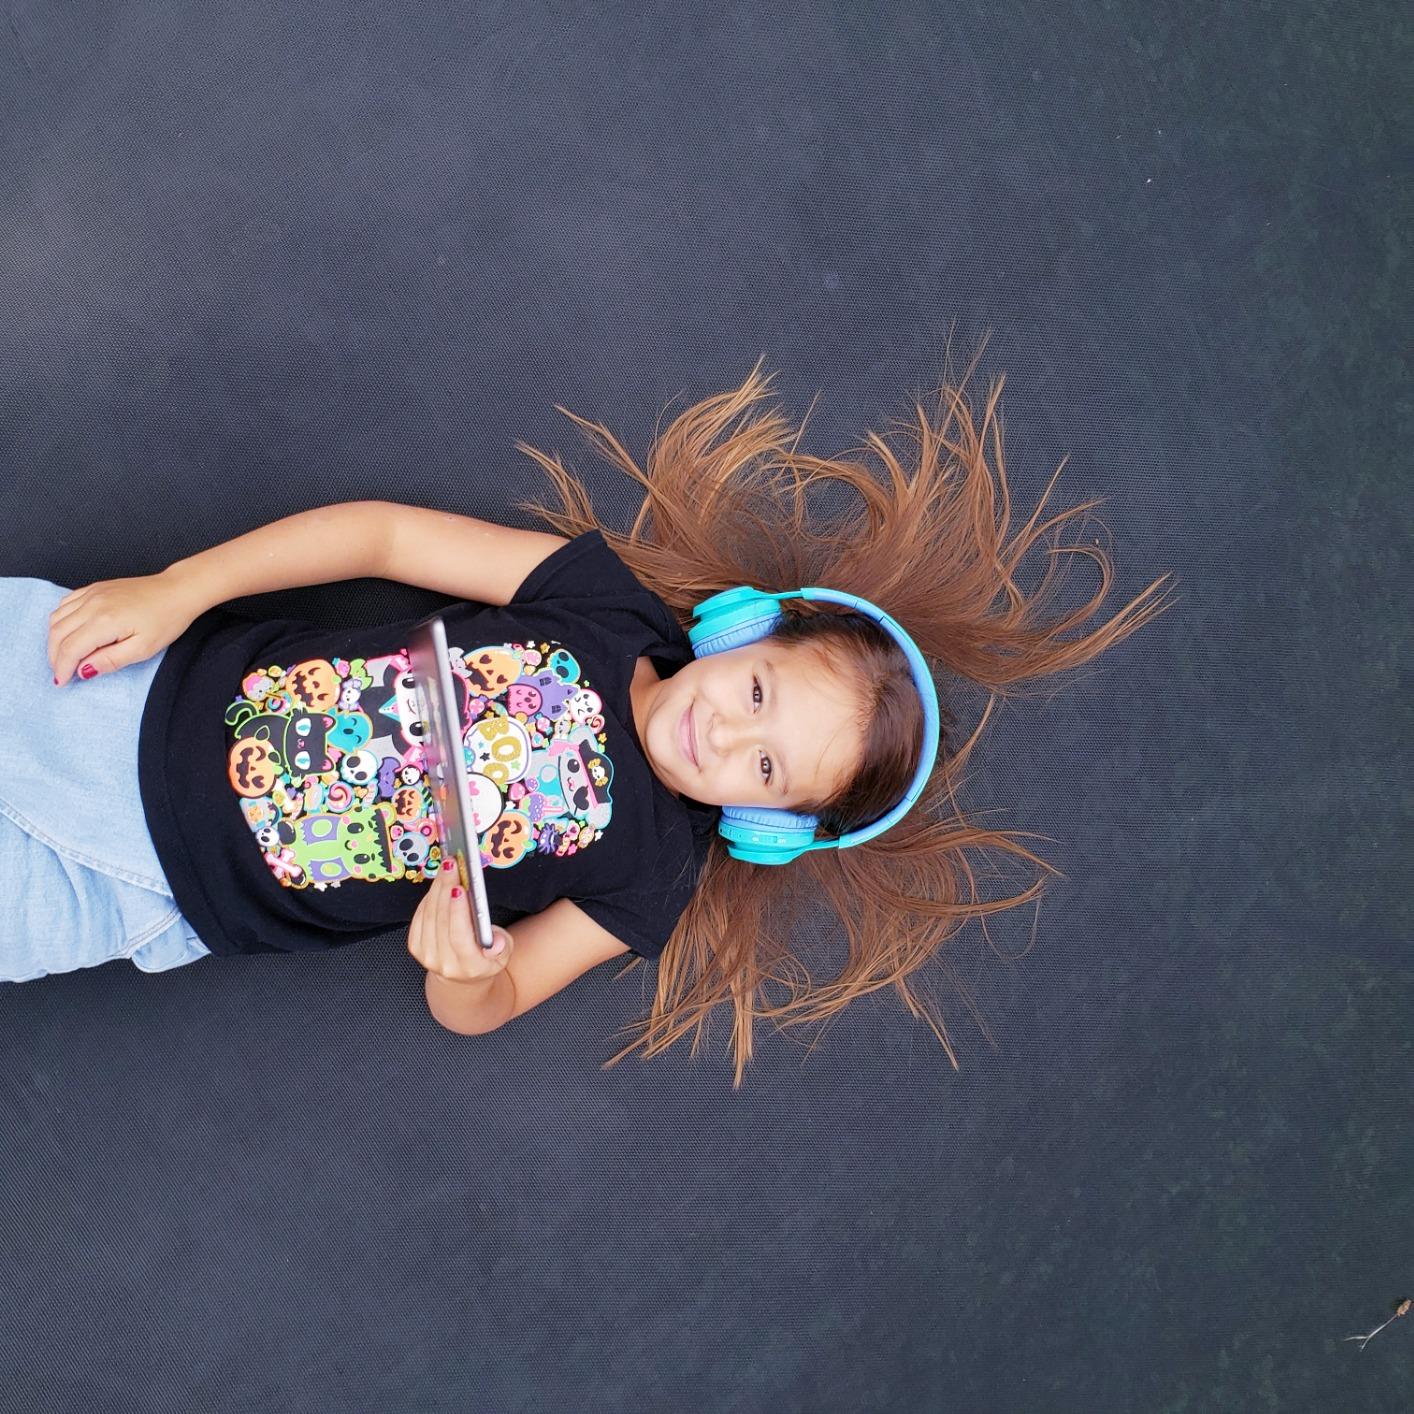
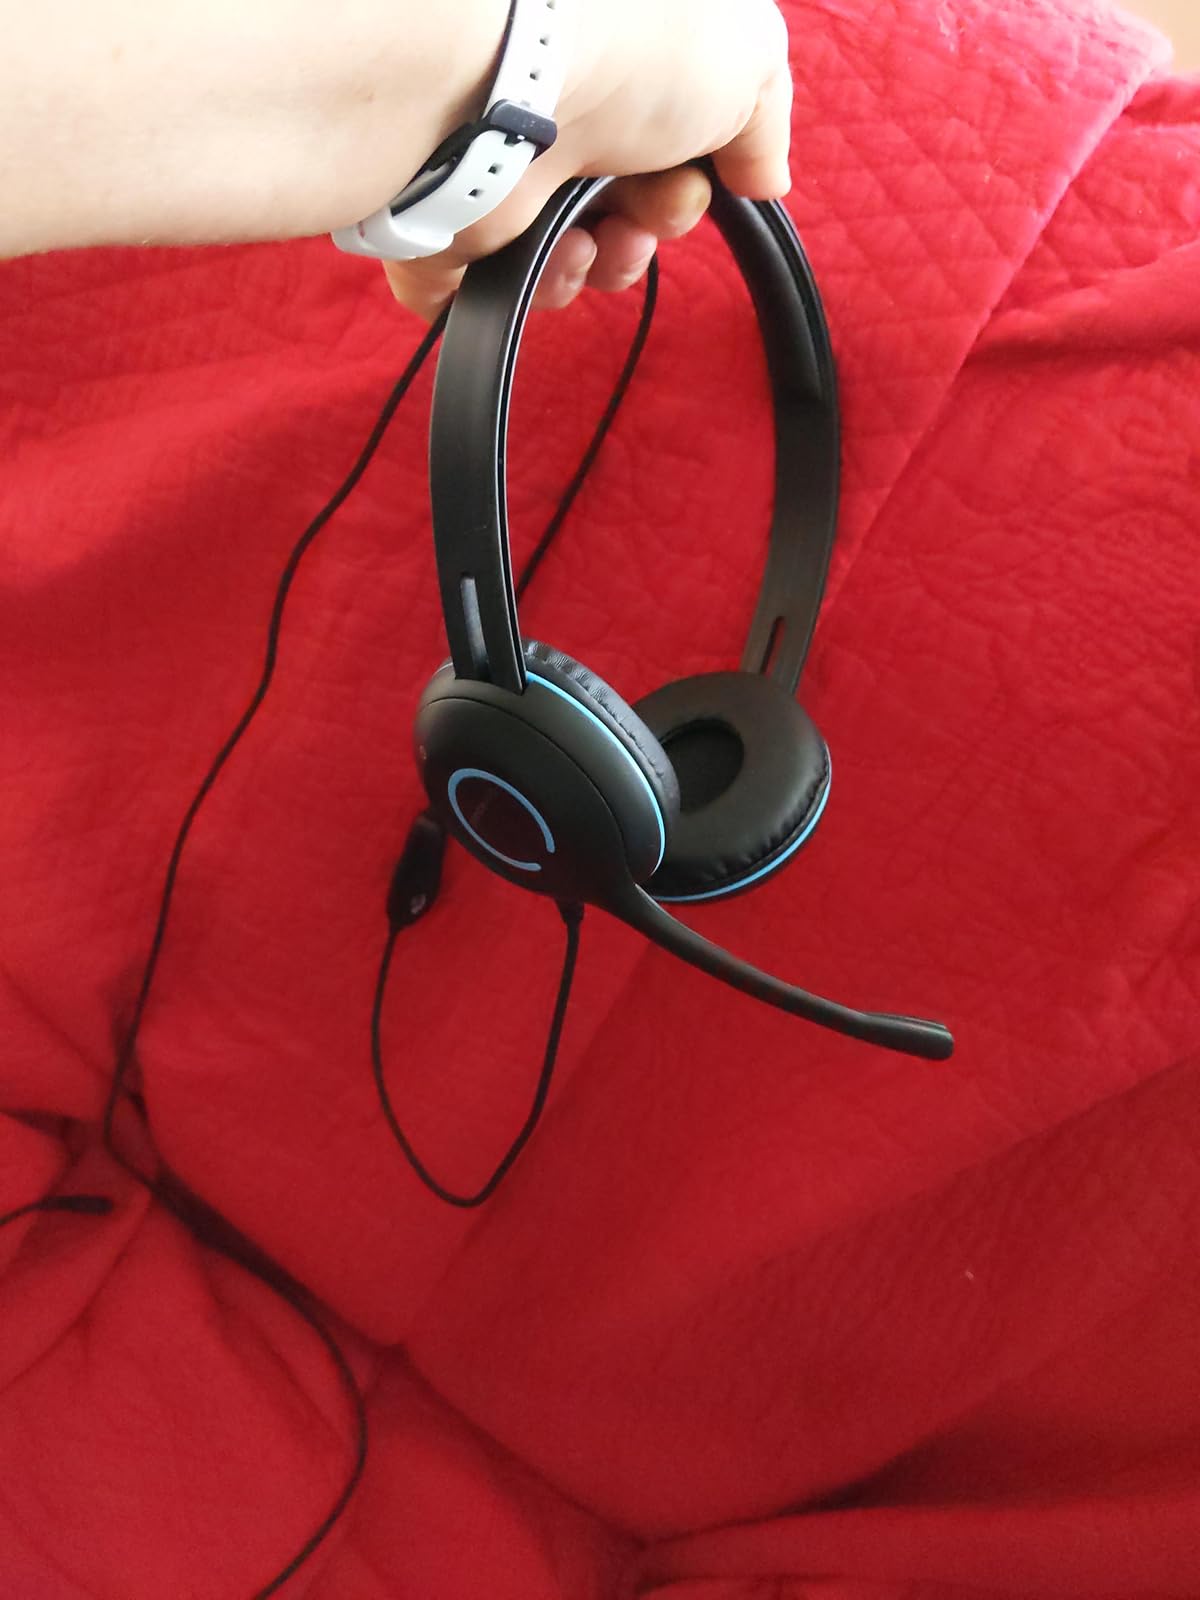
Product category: headphones
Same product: no